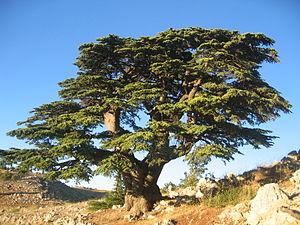
Le Cèdre du Liban, parfois appelé Cèdre du mont Liban, est une espèce d'arbres conifères de la famille des Pinaceae. La grande caractéristique du cèdre du Liban provient de son port conique durant ses trente premières années, devenant tabulaire par la suite.
Un emblème végétal est un végétal choisi par une personne ou une communauté comme son emblème en raison de sa représentativité, soit parce qu'il est caractéristique du territoire considéré, soit pour ses vertus ou propriétés supposées ou réelles, soit encore pour sa symbolique. Il s'agit généralement d'un arbre ou d'une fleur, parfois d'un fruit.
Les Abietoideae sont une sous-famille de conifères de la famille des Pinaceae regroupant selon les auteurs jusqu'à sept genres :
Le groupe des Antérocontes comprend tous les eucaryotes dont les cellules sont tractées par un flagelle et qui ne possèdent pas les caractères propres aux Opisthokontes, c'est-à-dire aussi bien les Amœbozoaires que les Bicontes.